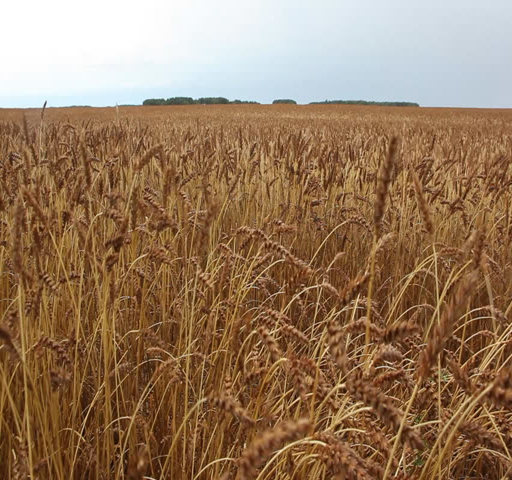
golden wheat field against the sky in autumn